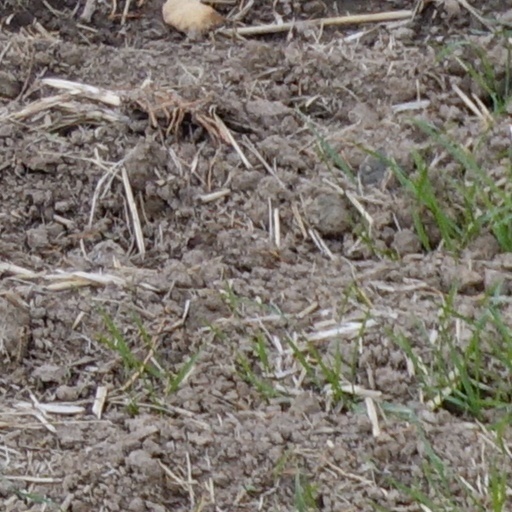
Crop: wheat